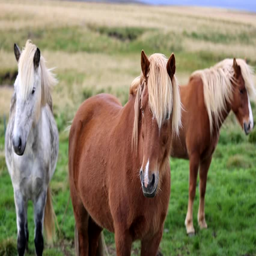
horses in the field and great volcanic landscape